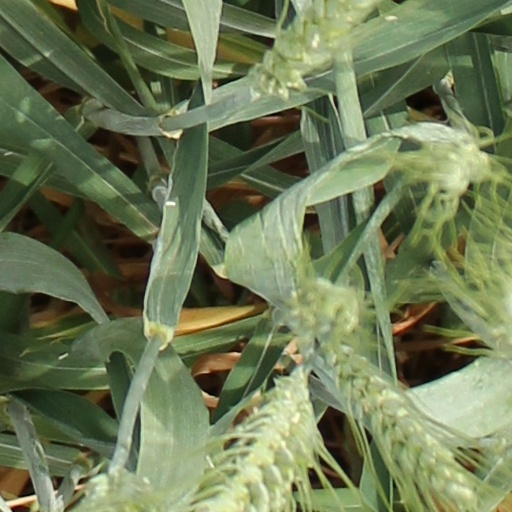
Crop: wheat